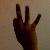
The image shows a hand gesture representing the number 9 in Indian Sign Language.